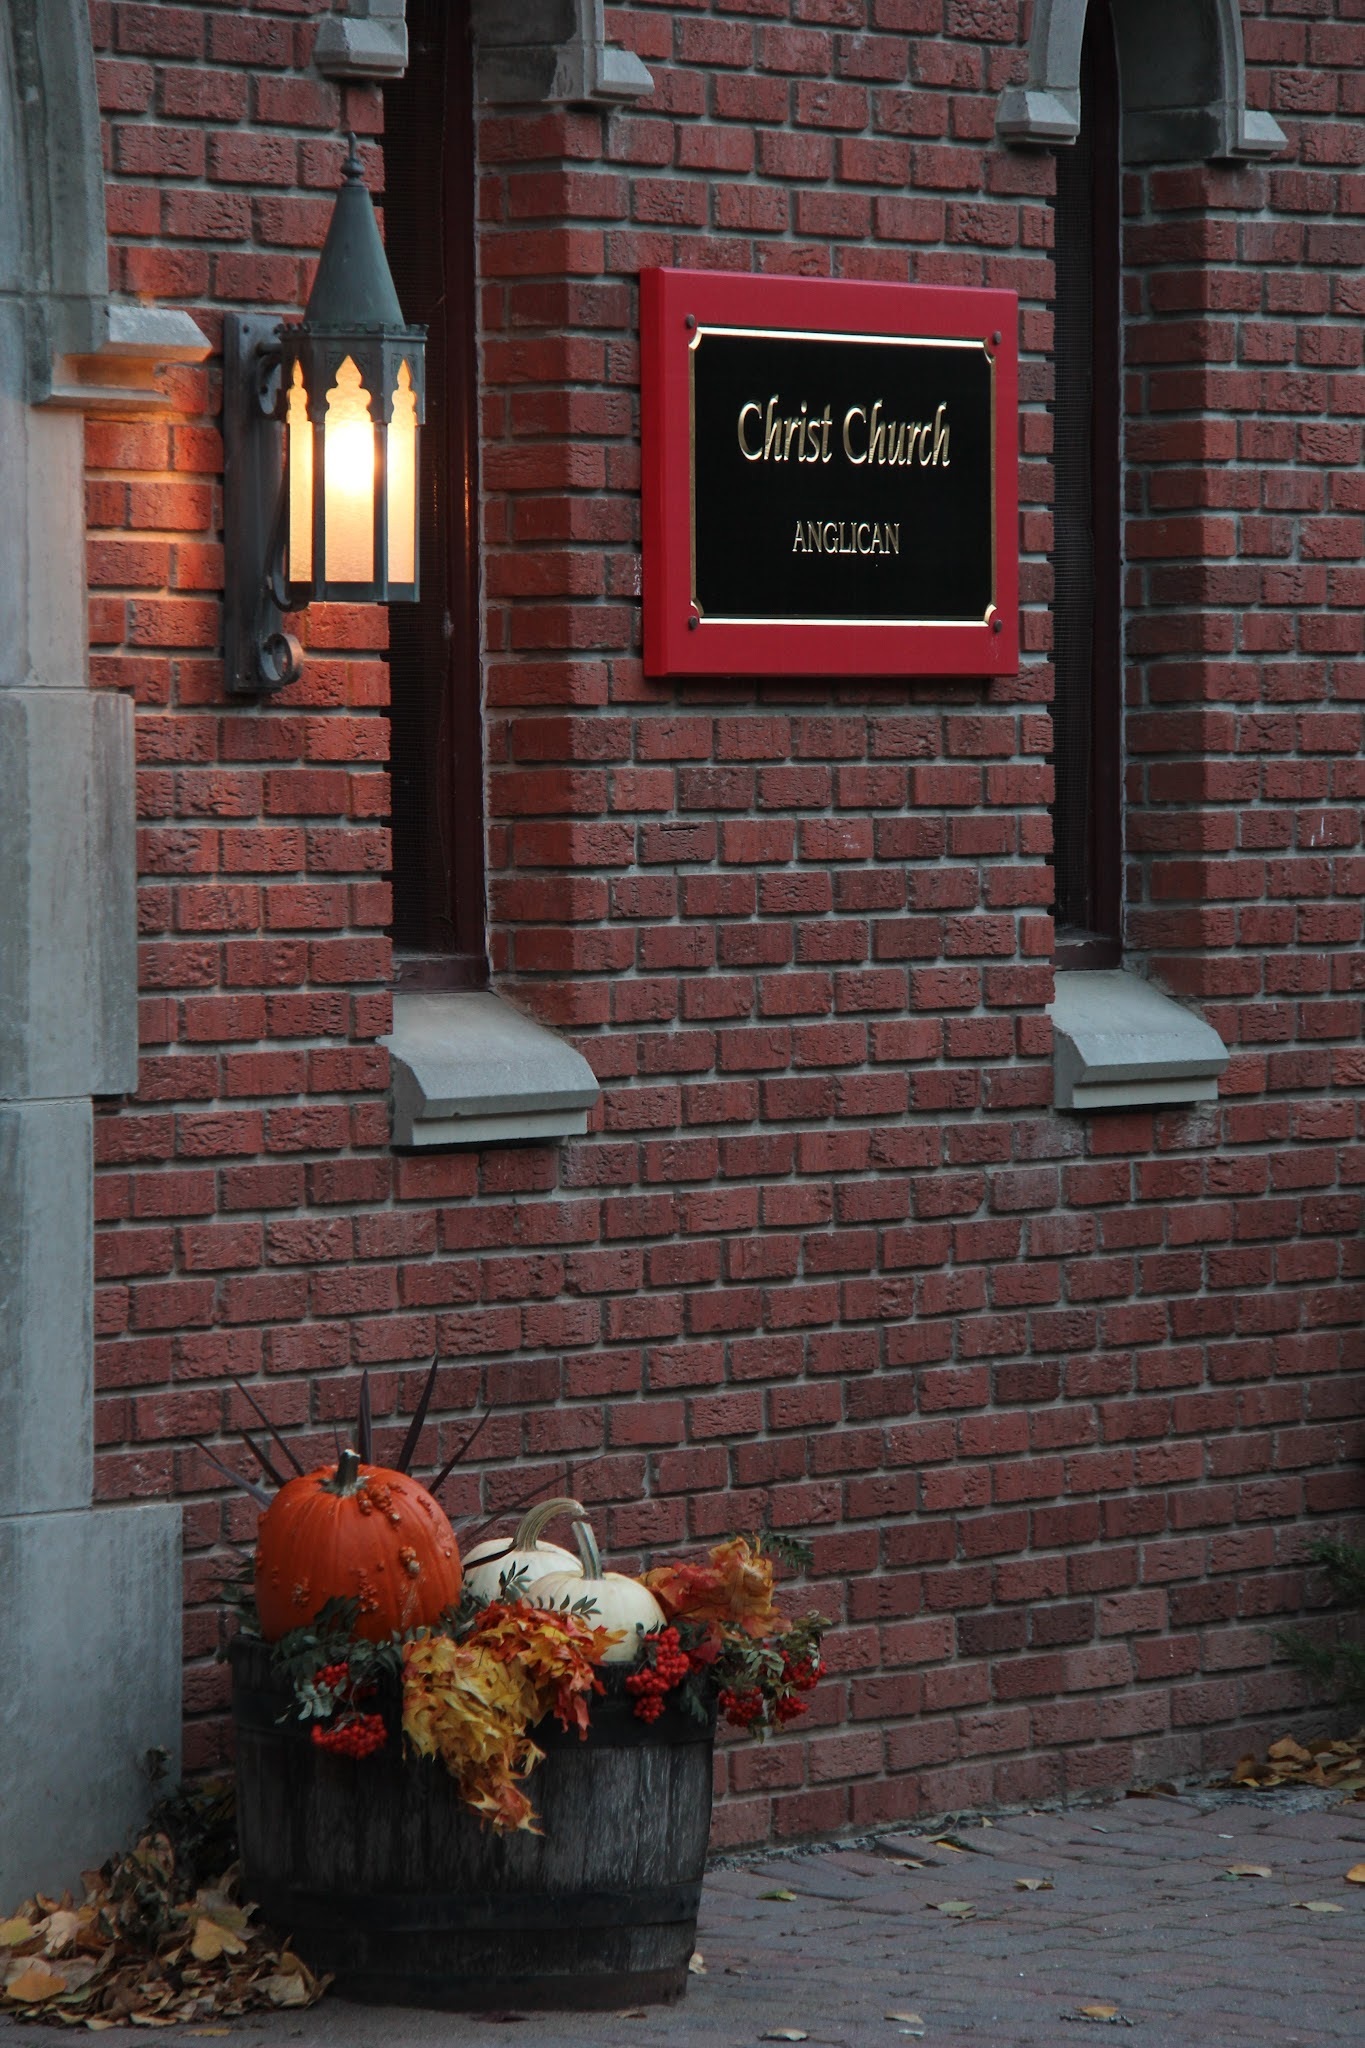
architecture, wood, street, house, fall, restaurant, alley, home, wall, red, color, autumn, landmark, facade, church, brick, lighting, thanksgiving, architectural